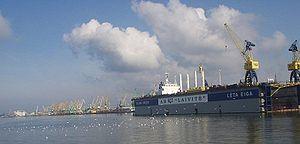
Klaipėda est une ville de 187 316 habitants et le principal port de mer lituanien. Klaipėda est la troisième ville de Lituanie après Vilnius et Kaunas.